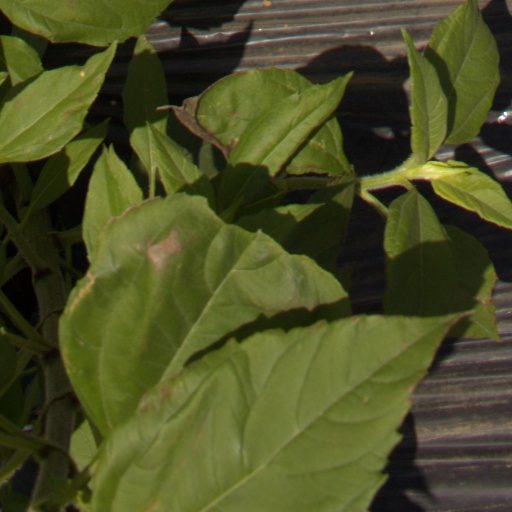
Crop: Jerusalem artichoke